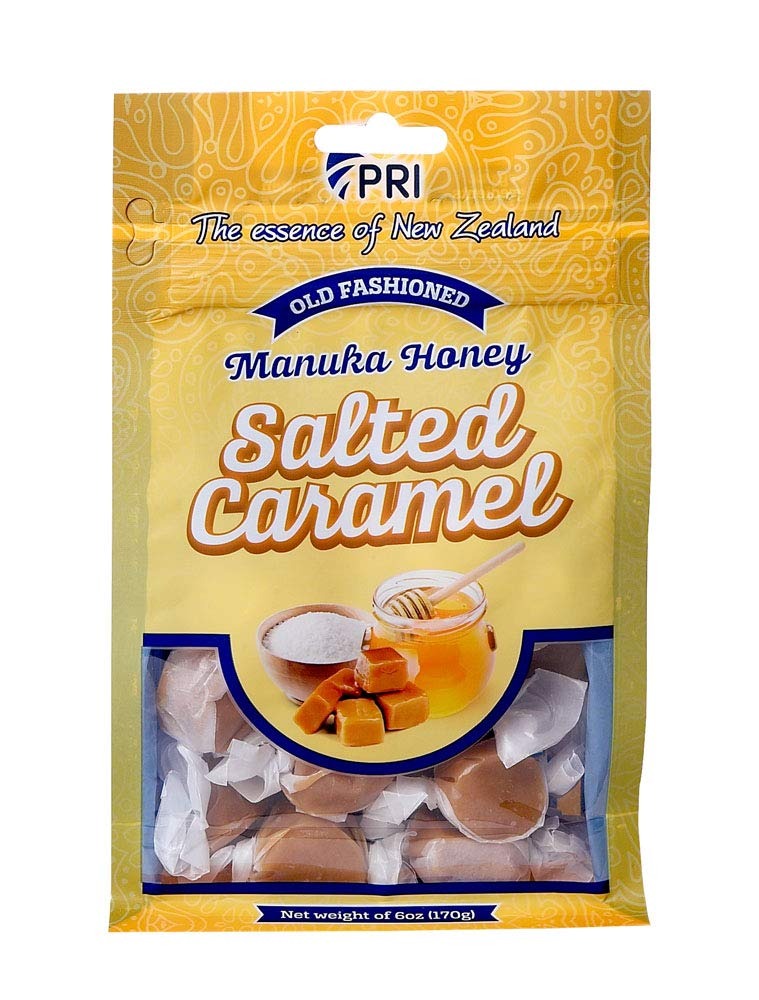
Item Name: PRI Manuka Honey Salted Caramels 6oz
Bullet Point 1: Made with New Zealand Manuka Honey
Bullet Point 2: A NEW SPIN on a classic treat!
Bullet Point 3: ALL NATURAL soft caramels are a perfect anytime treat for all ages
Bullet Point 4: ORGANIC ingredients are used to create these delectable caramels!
Bullet Point 5: GLUTEN FREE
Product Description: PRI’s mouth watering Salted Manuka Honey Caramels are a perfect anytime treat. These all natural soft caramels are made with real butter, pure vanilla, blended with genuine Manuka Honey from New Zealand and Organic Flaky Sea Salt to create the ideal sweet treat. Enjoy the old fashion soft chewy caramel with all the benefits of Manuka Honey, a better spin on a classic treat! <br><br>INGREDIENTS: Organic Brown Rice Syrup, Sweetened Condensed Whole Milk (Milk, Sugar), Organic Cane Sugar, Butter, Sea Salt, Manuka Honey, Molasses, Natural Flavor and Sunflower Lecithin.<br><br> 6 oz
Value: 5.0
Unit: Ounce

Price: 8.19